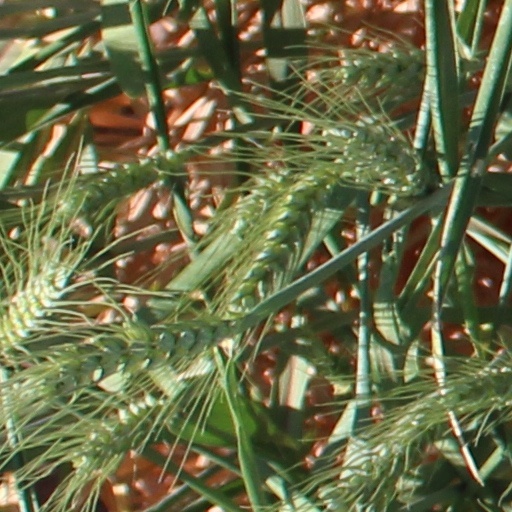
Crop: wheat